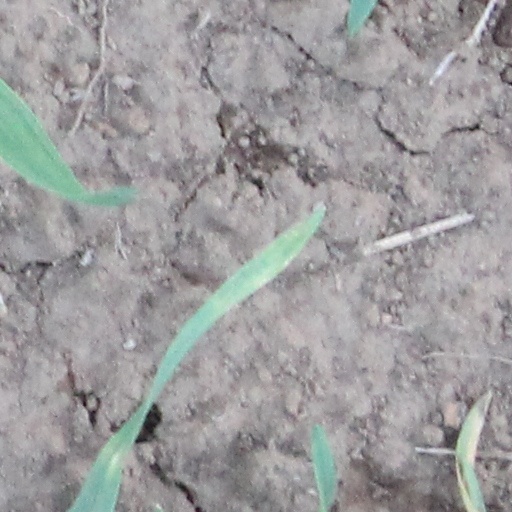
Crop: wheat